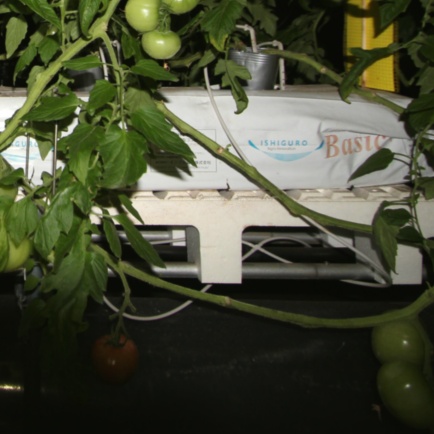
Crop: tomato